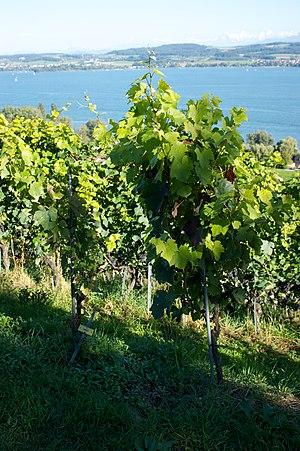
pied de vigne de cépage Gamaret dans les vignobles du Vully en suisse
Le gamaret N est un cépage noir d'origine suisse.